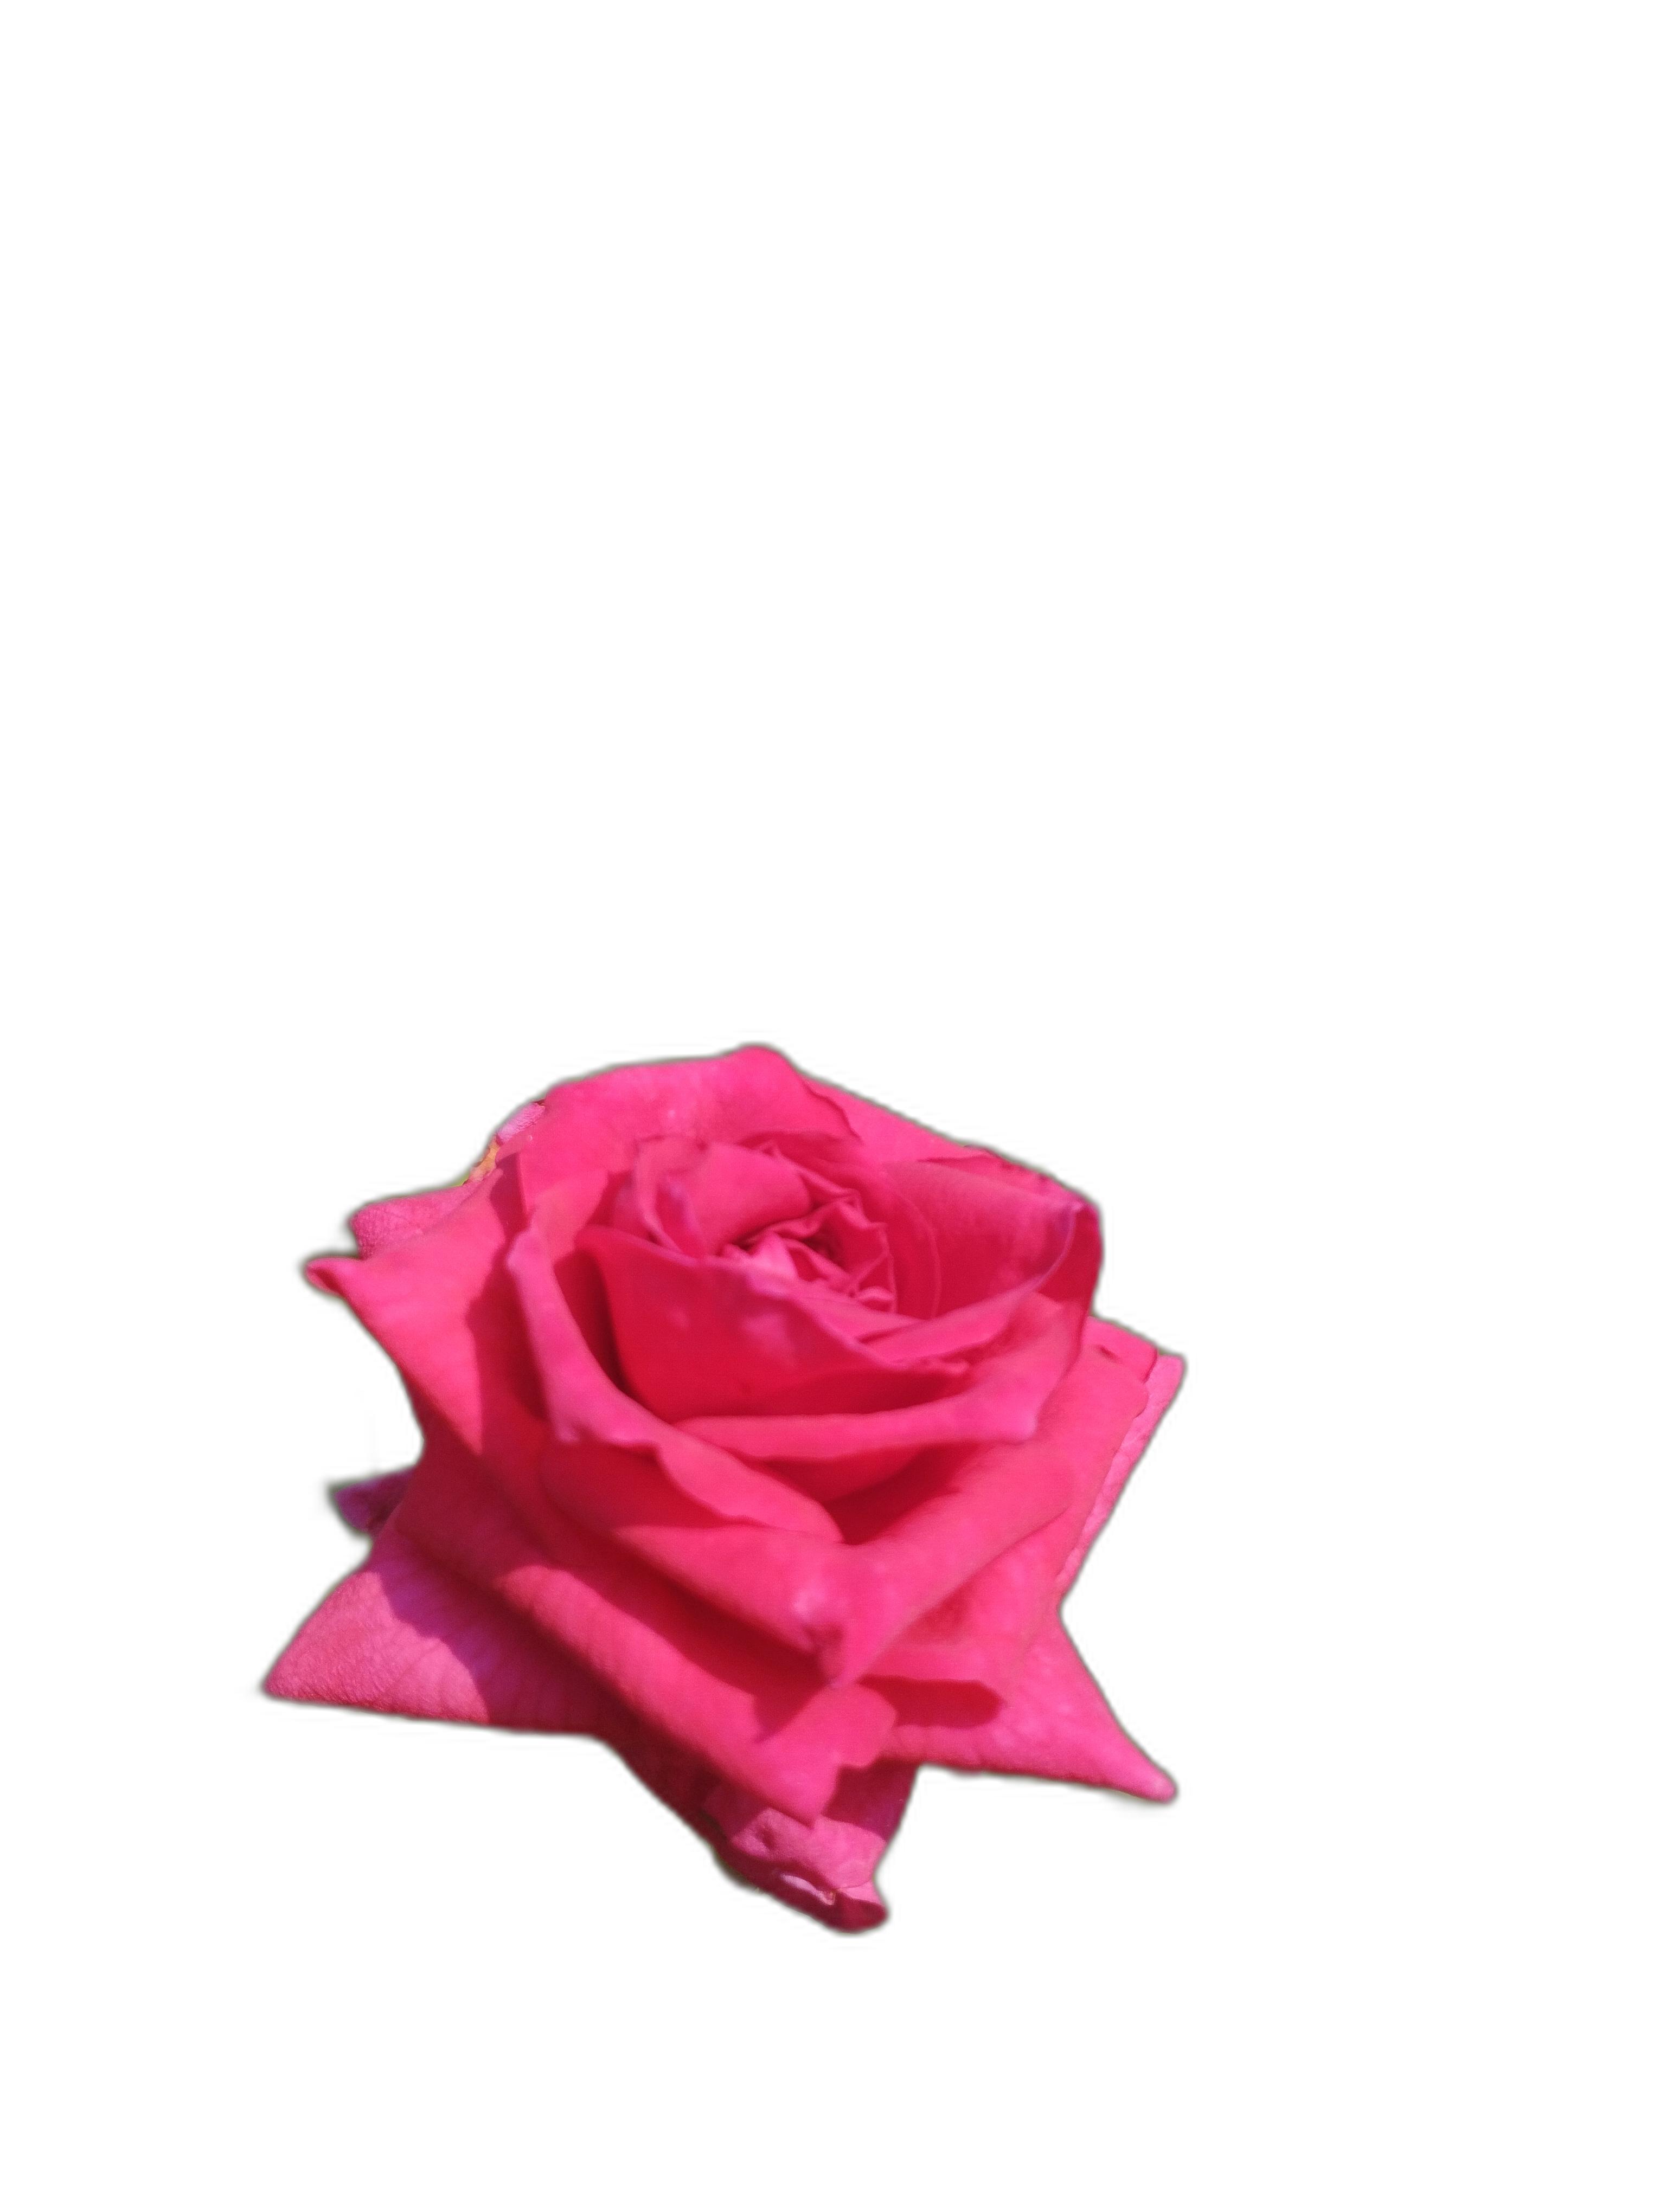
Label: Rose